Altzella Abbey

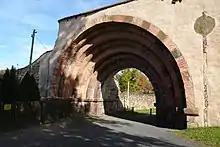
Romanesque entrance gateway

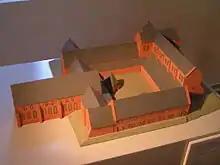
Model of the abbey church, the conventual buildings and the lay brothers' building as built c. 1175–1230

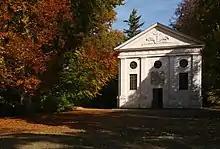
Mausoleum with the tombs of the Wettins

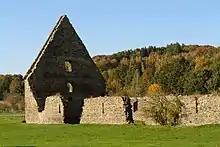
Former grainstore

Altzella Abbey, also Altzelle Abbey ( or "Altzelle", previously "Cella" or "Cella Sanctae Mariae"), is a former Cistercian monastery near Nossen in Saxony, Germany. The former abbey contains the tombs of the Wettin margraves of Meissen from 1190 to 1381.